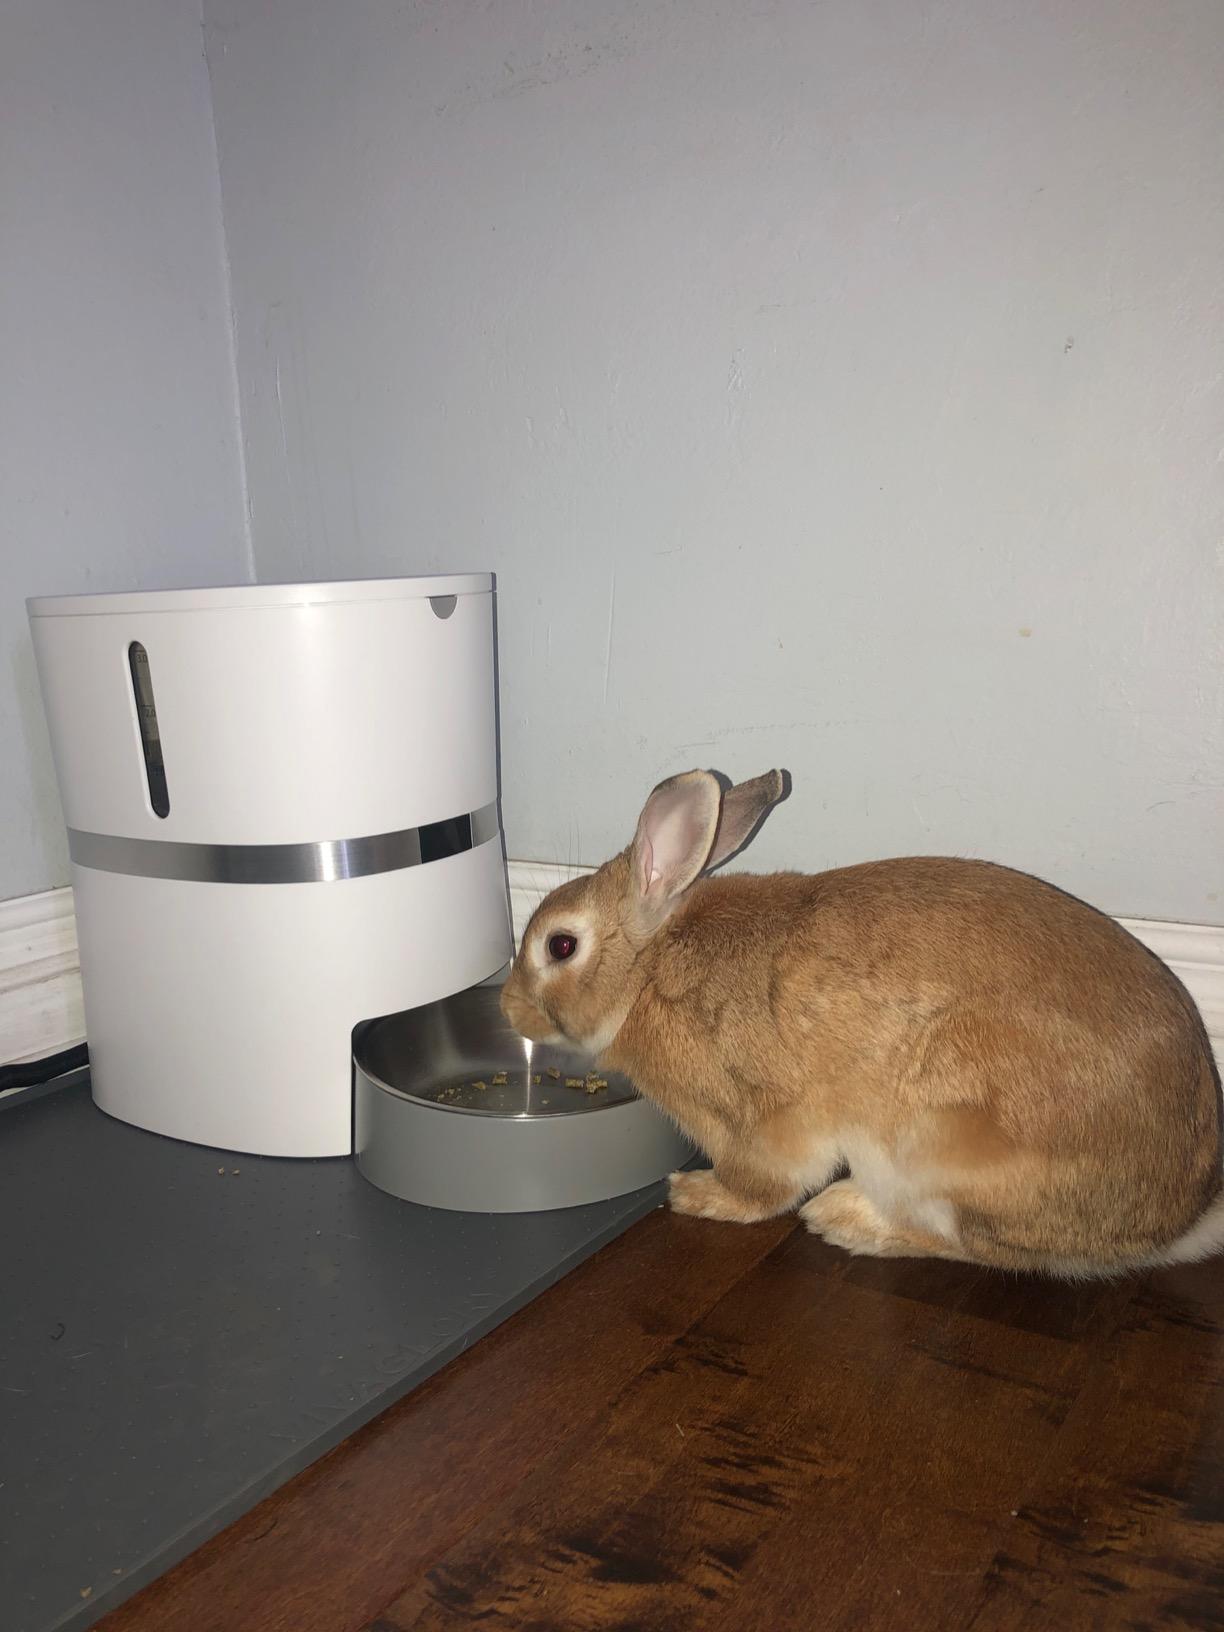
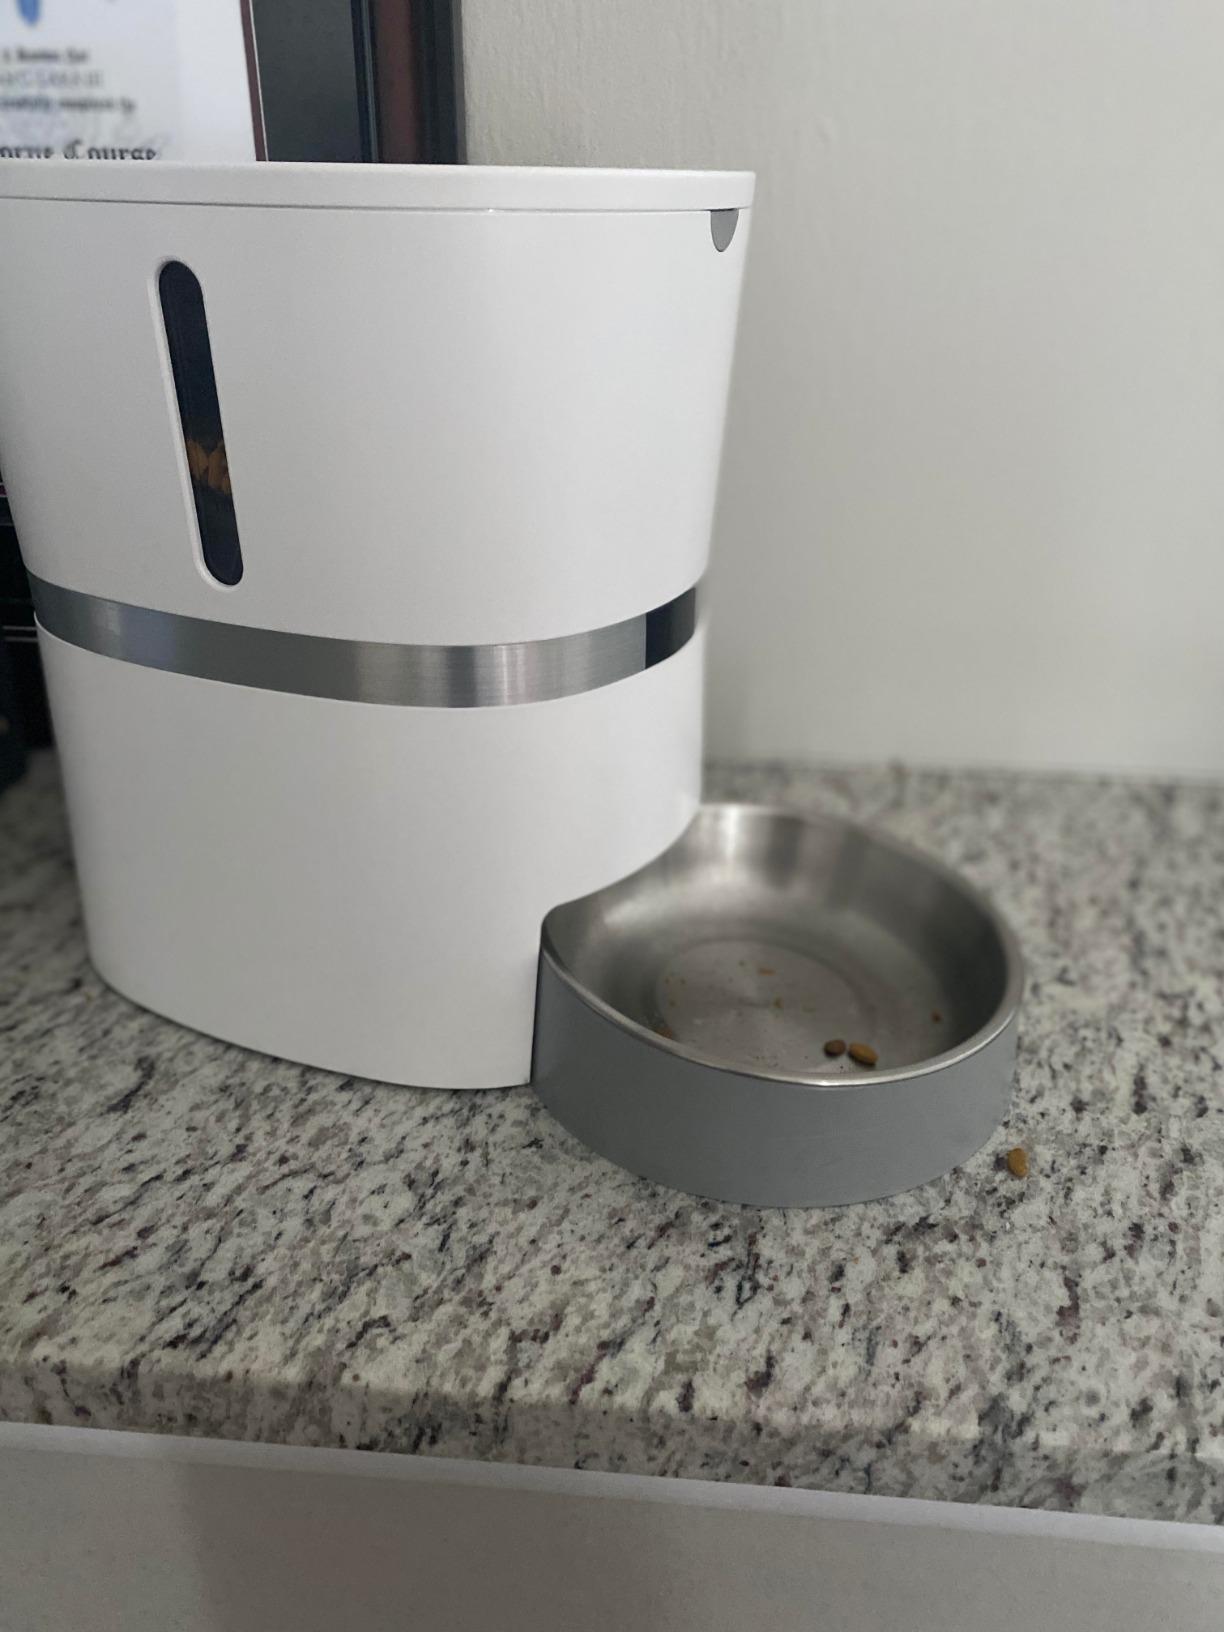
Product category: items_feeder
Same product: yes